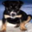
Label: dog